Ricardo Ciciliano

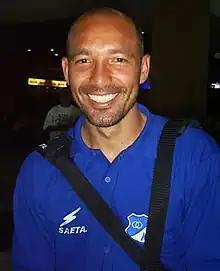

Ricardo Manuel Ciciliano Bustillo (September 23, 1976 – September 17, 2020) was a Colombian football midfielder.